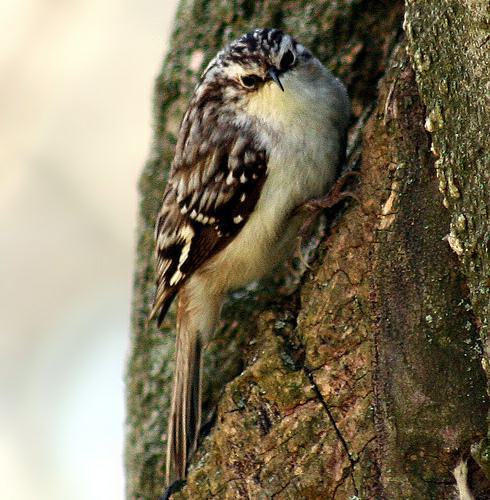
A photo of a brown creeper